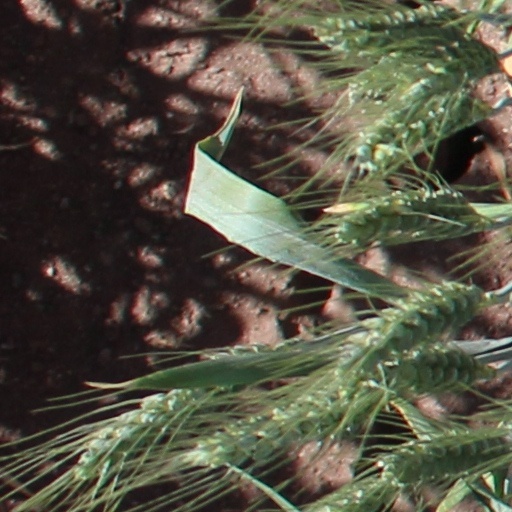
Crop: wheat